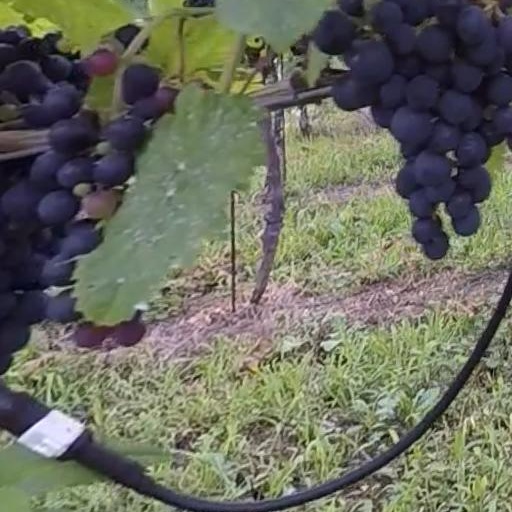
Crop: grape